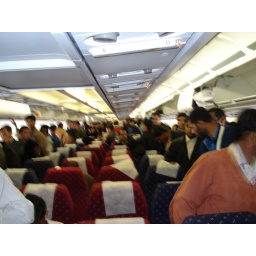
'please remain in your seats until the seatbelt sign has turned off'